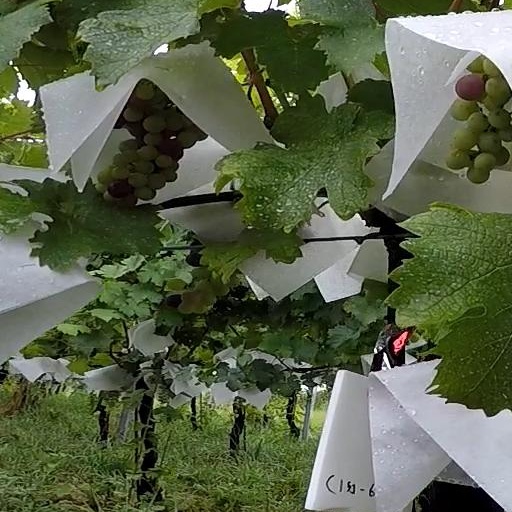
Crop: grape